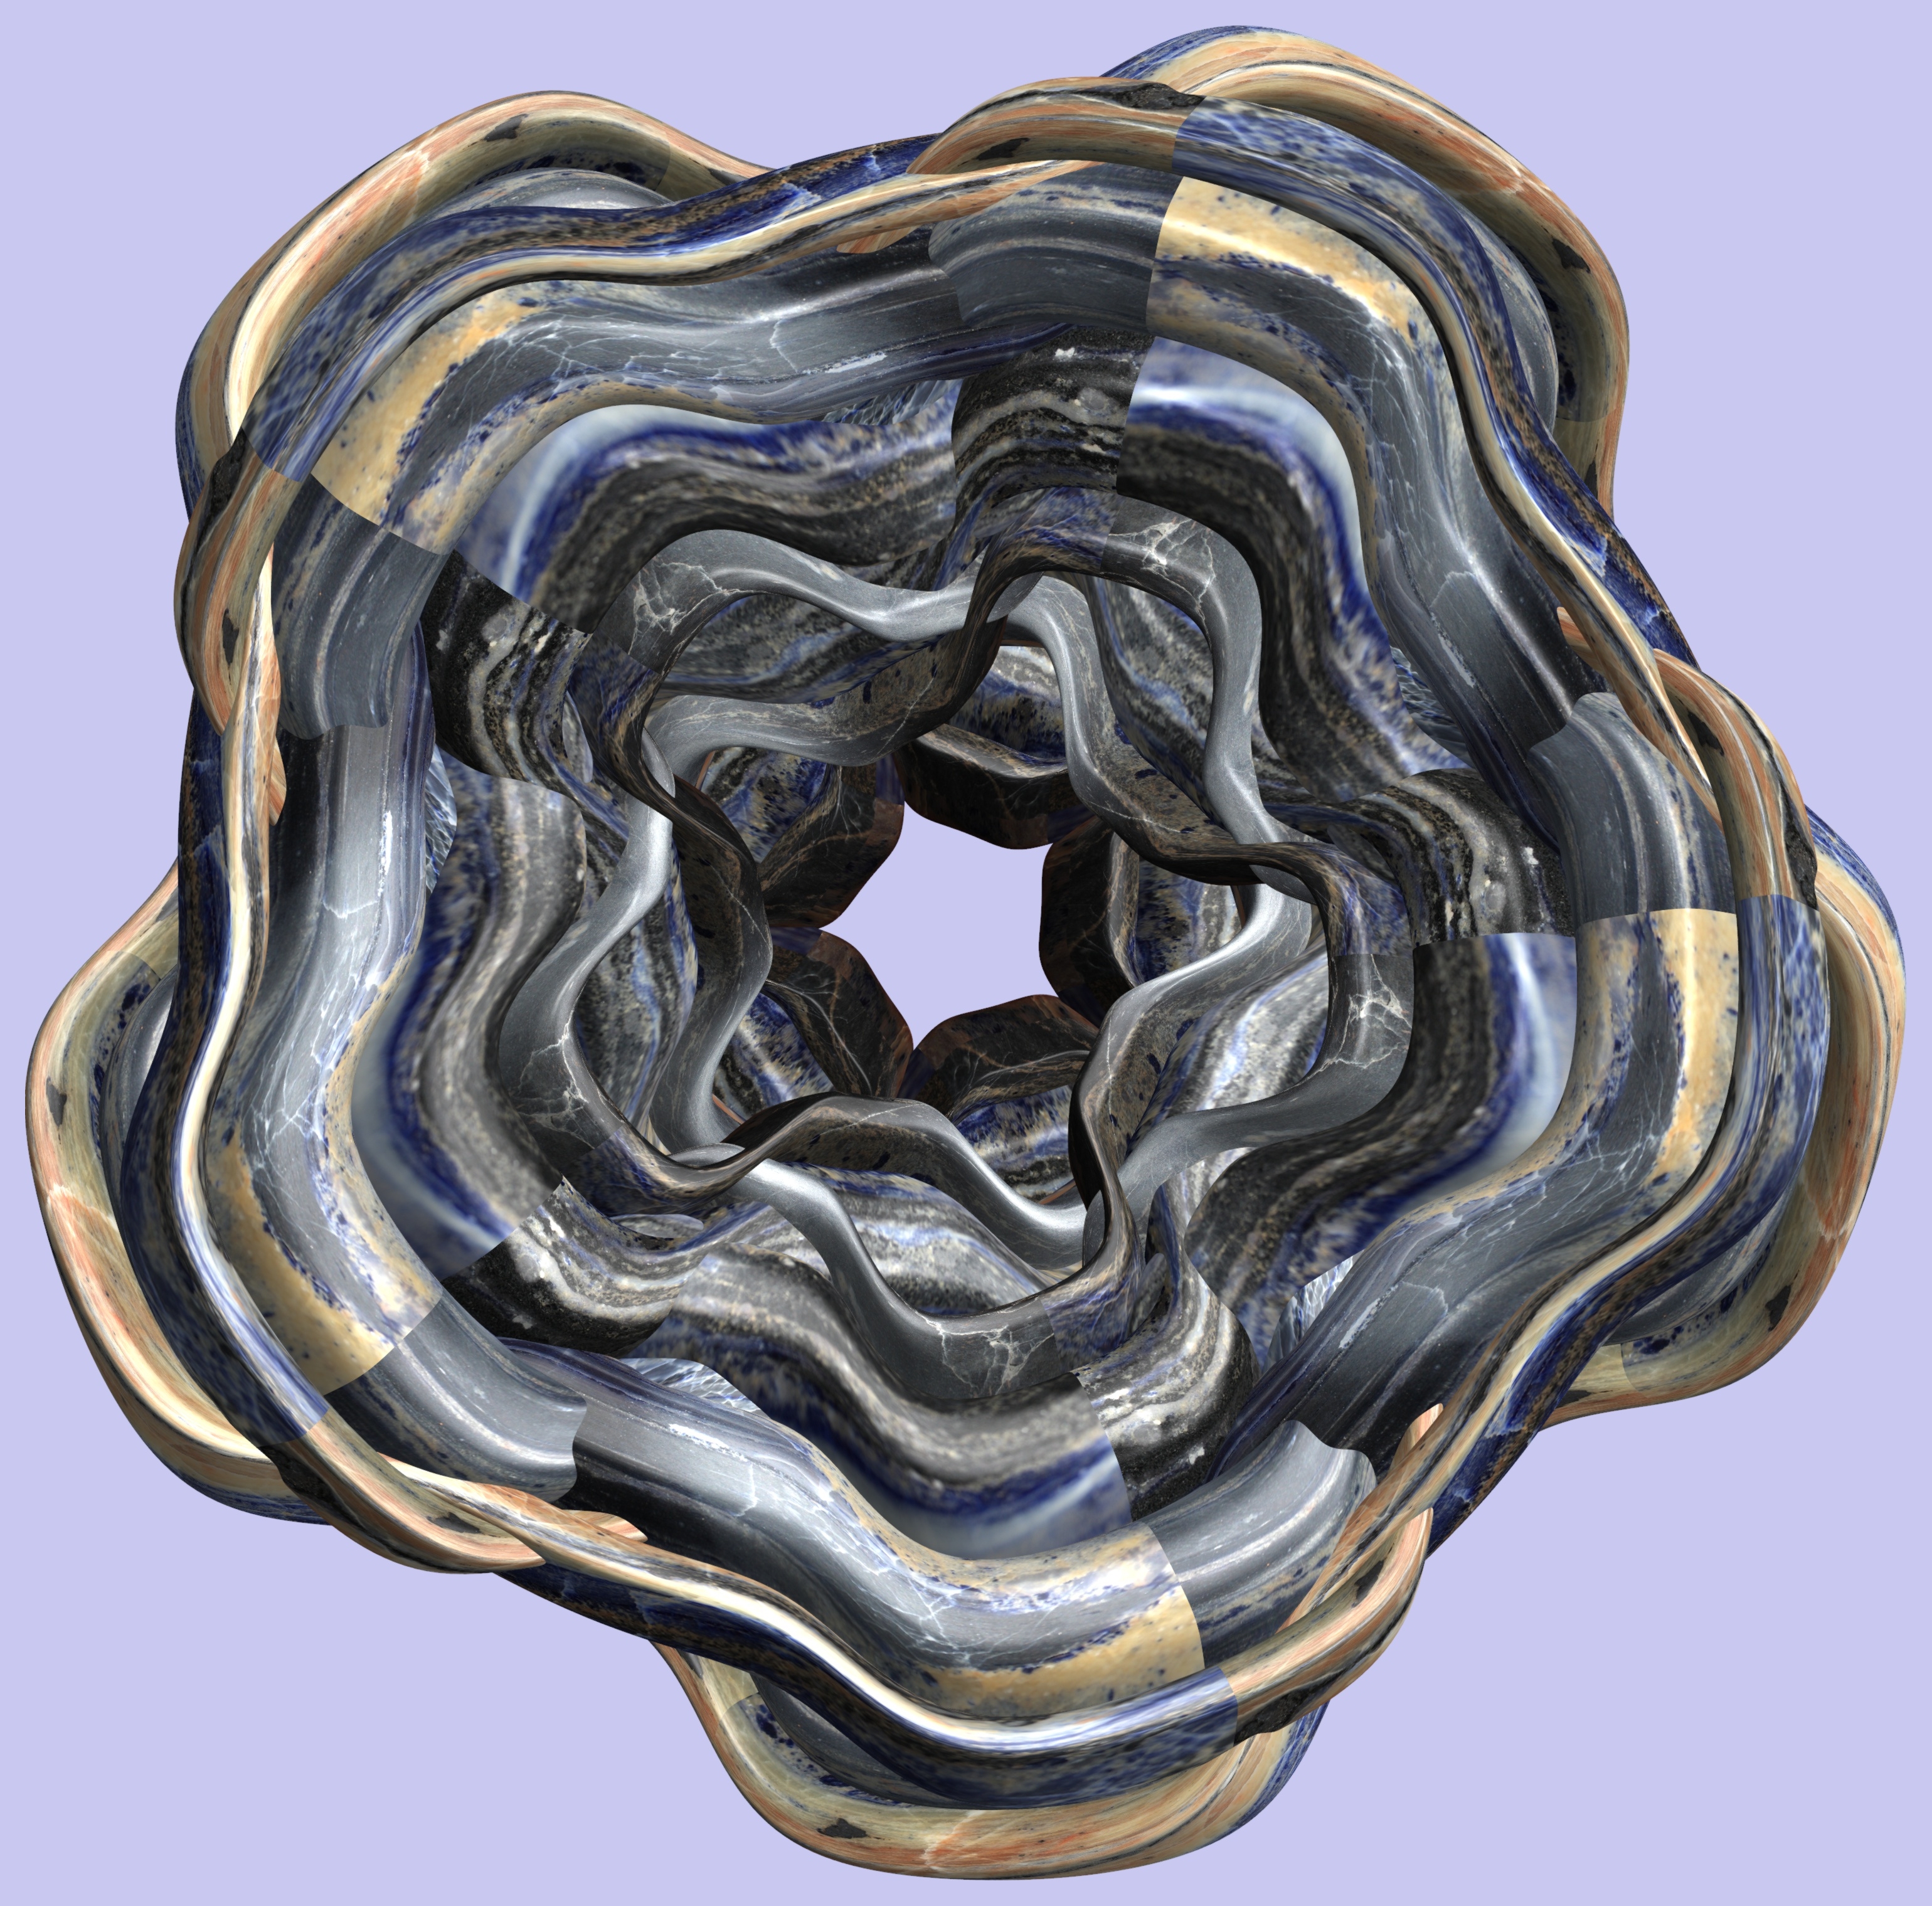
abstract, structure, texture, pattern, jewellery, sculpture, art, cool image, design, symmetry, 3d, graphic, organ, torus, mathematica, cg, parametricplot3d, code, program, algorithm, mapping, fashion accessory